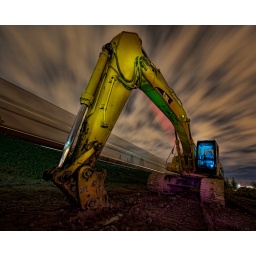
lit with blue, green, yellow and pink gelled flashlights, with train passing in the background